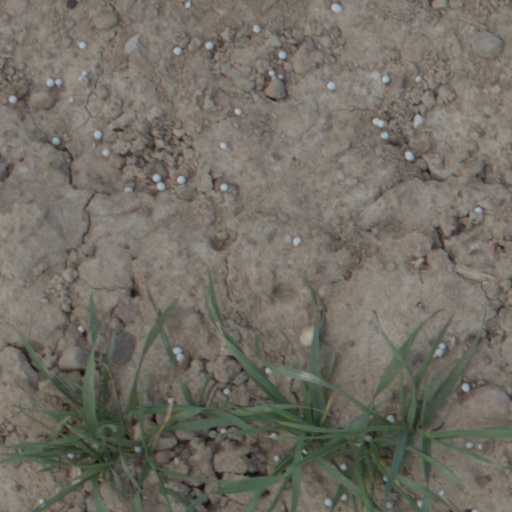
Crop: wheat